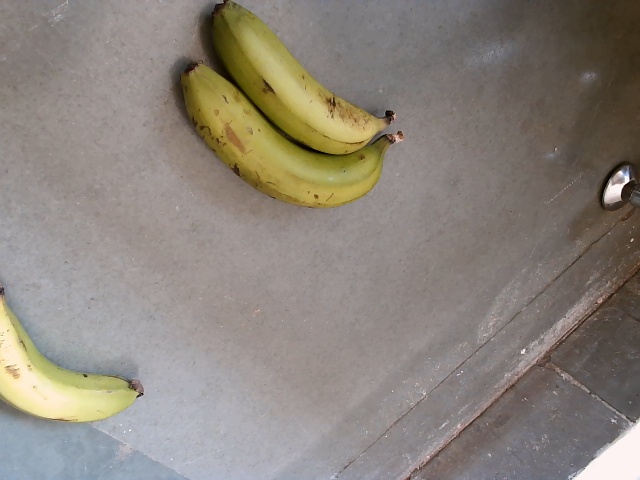
Label: Raw_Banana